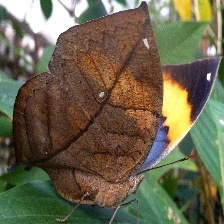
Species: ORANGE OAKLEAF